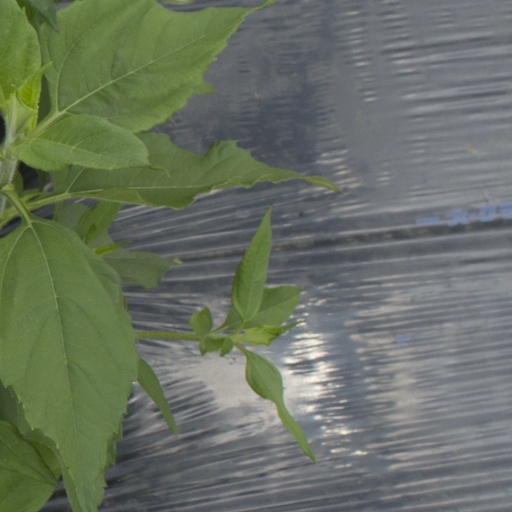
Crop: Jerusalem artichoke